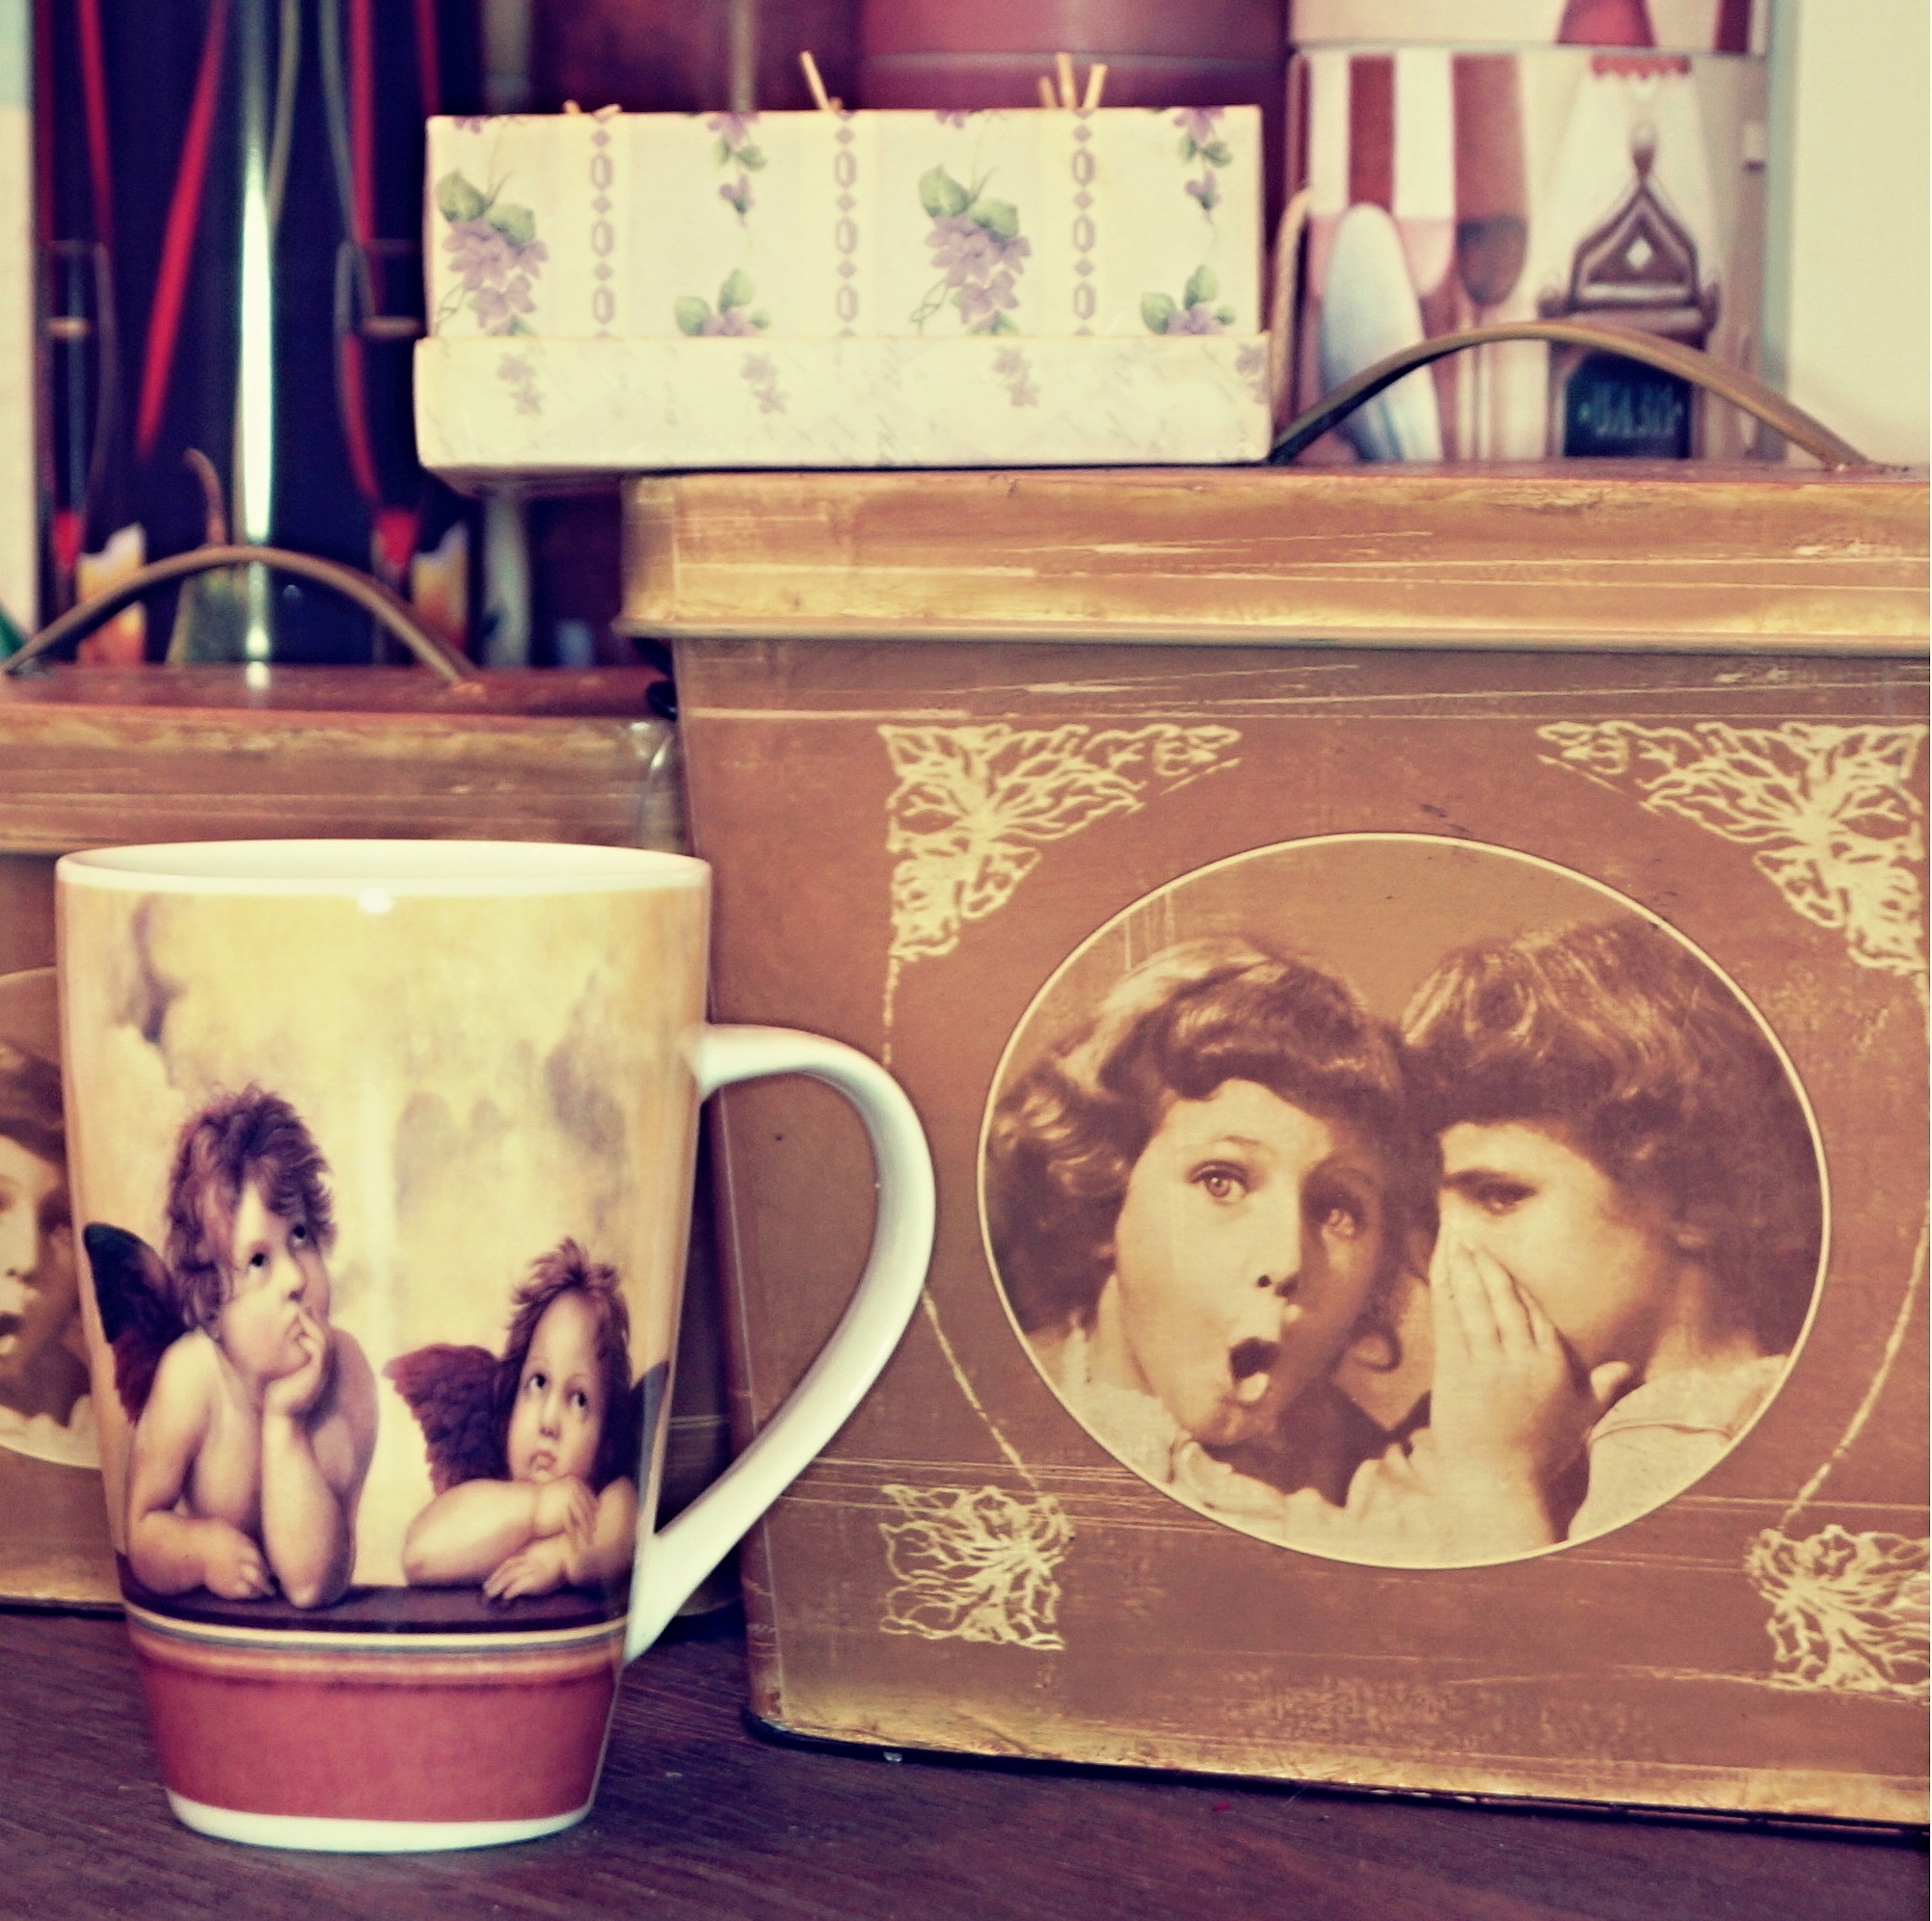
wood, retro, jar, cup, decoration, art, picture frame